Damaskino

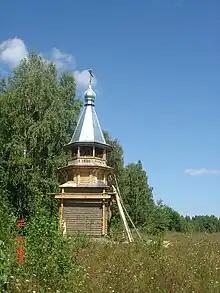
The chapel of Mikhail Tikhonitsky

The construction of the chapel began in 2004 with the help of the locals. In 2007 the chapel was opened for parishioners. The chapel is named after a Russian Orthodox priest Mikhail Tikhonitsky.